Vaghela dynasty

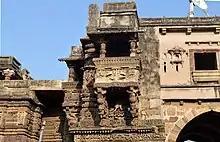
Balcony of Hira gate of Dabhoi fort

During the reign of Bhima II, the Vaghelas became the de facto rulers of the Chaulukya kingdom. Inscriptions at Girnar suggest that by 1231 CE (1288 VS), Lavanaprasada had assumed the title ‘’Maharajadhiraja’’ (“king of great kings”), and his son Viradhavala had assumed the title ‘’Maharaja’’ (“great king”). However, the Vaghelas continued to nominally acknowledge Bhima and his successor Tribhuvanapala as their overlords.